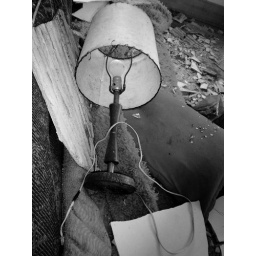
just an old lamp i found in a crashed house